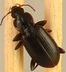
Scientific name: Calathus advena
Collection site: Rocky Mountains NEON (RMNP), plot RMNP_012